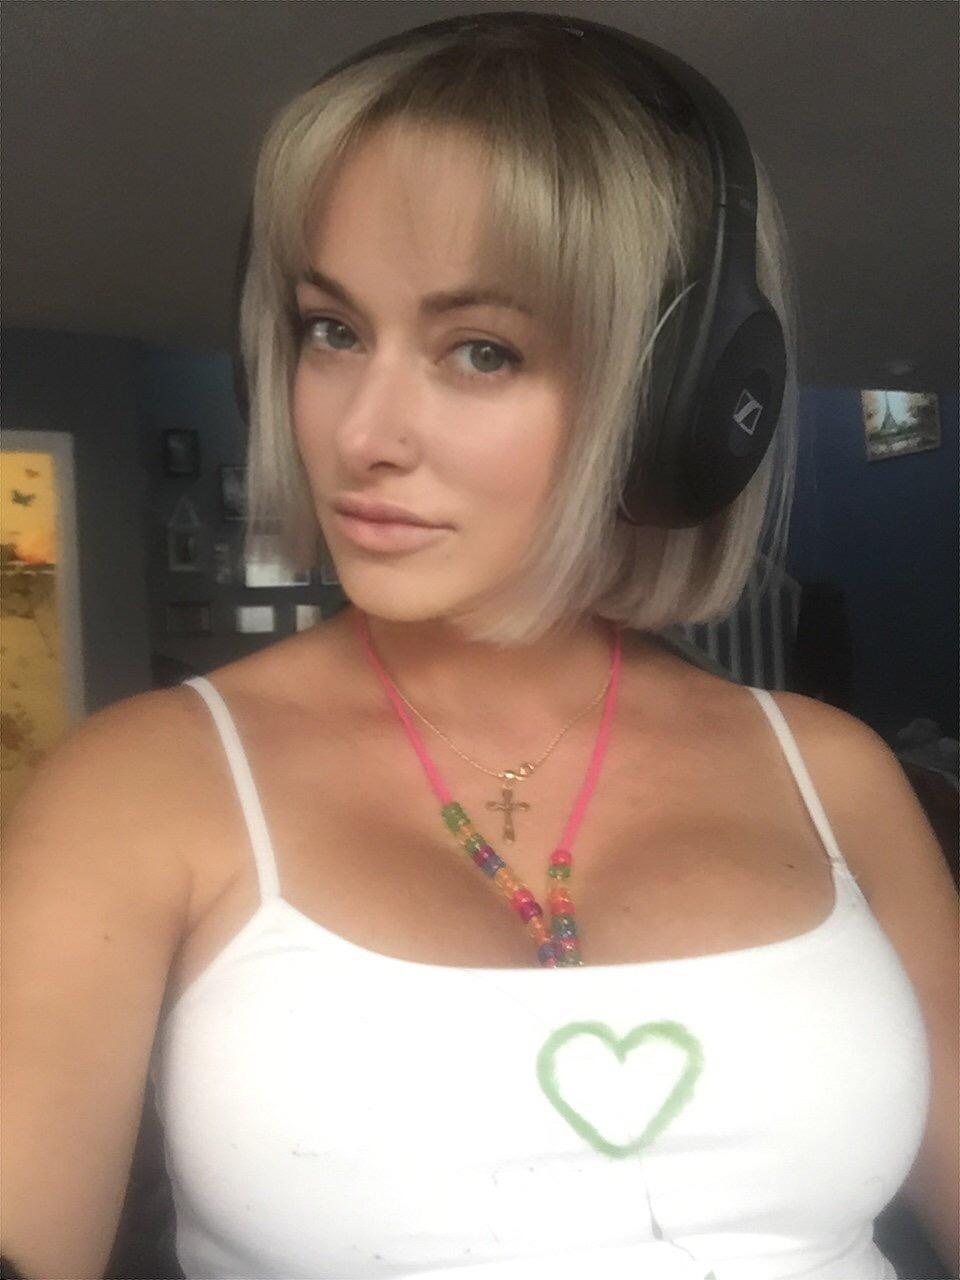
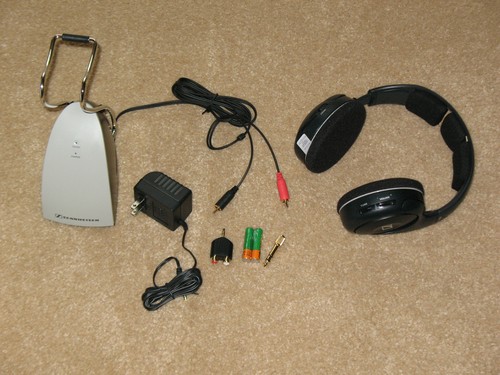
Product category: headphones
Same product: yes